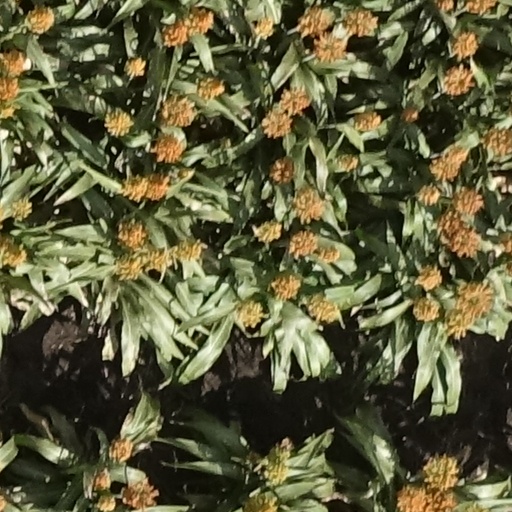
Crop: sorghum